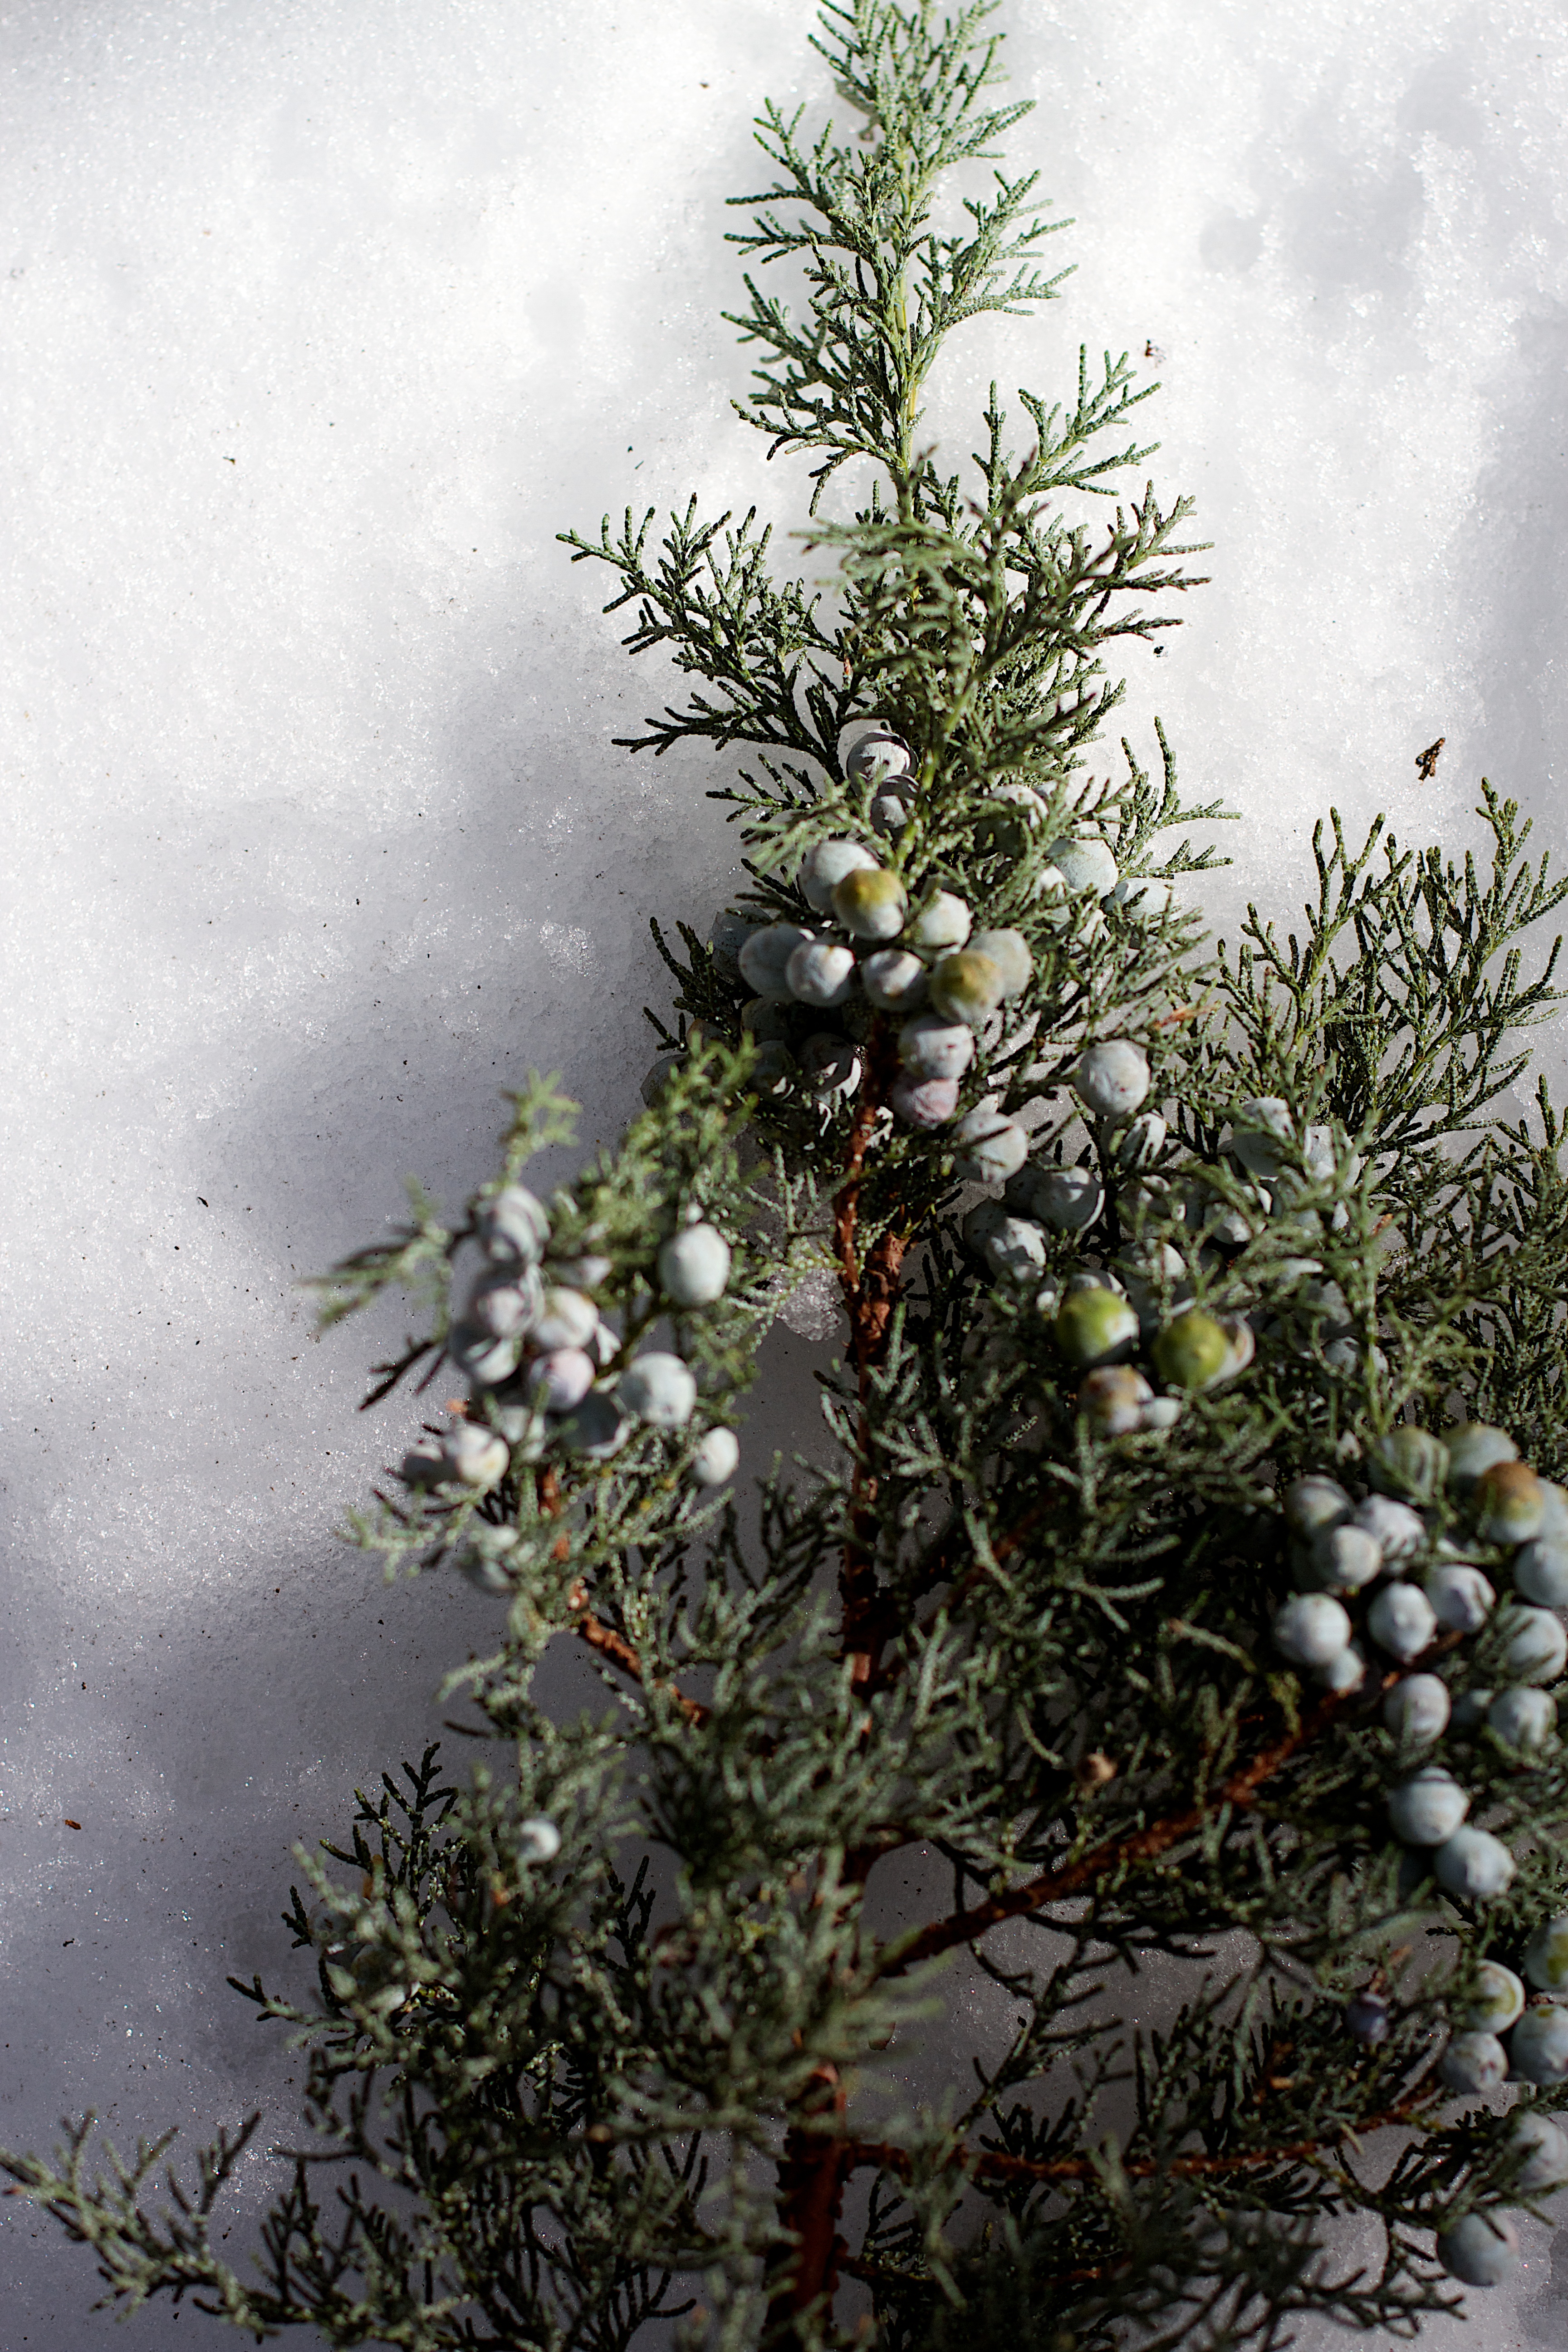
tree, branch, snow, winter, plant, flower, produce, evergreen, weather, botany, fir, flora, christmas tree, twig, conifer, christmas decoration, spruce, shrub, woody plant, land plant